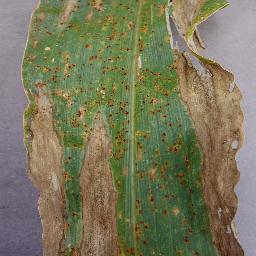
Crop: corn
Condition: (maize)_northern_blight